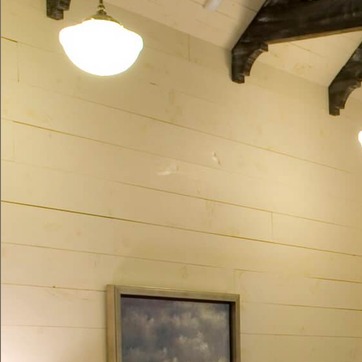
Material: painted